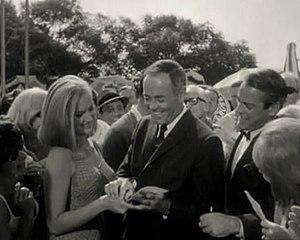
Robert E. Swink est un monteur américain — membre de l'ACE —, né le 3 juin 1918 à Rocky Ford, mort le 15 août 2000 à Santa Maria.
Que le meilleur l'emporte est un film américain réalisé par Franklin J. Schaffner, sorti en 1964.